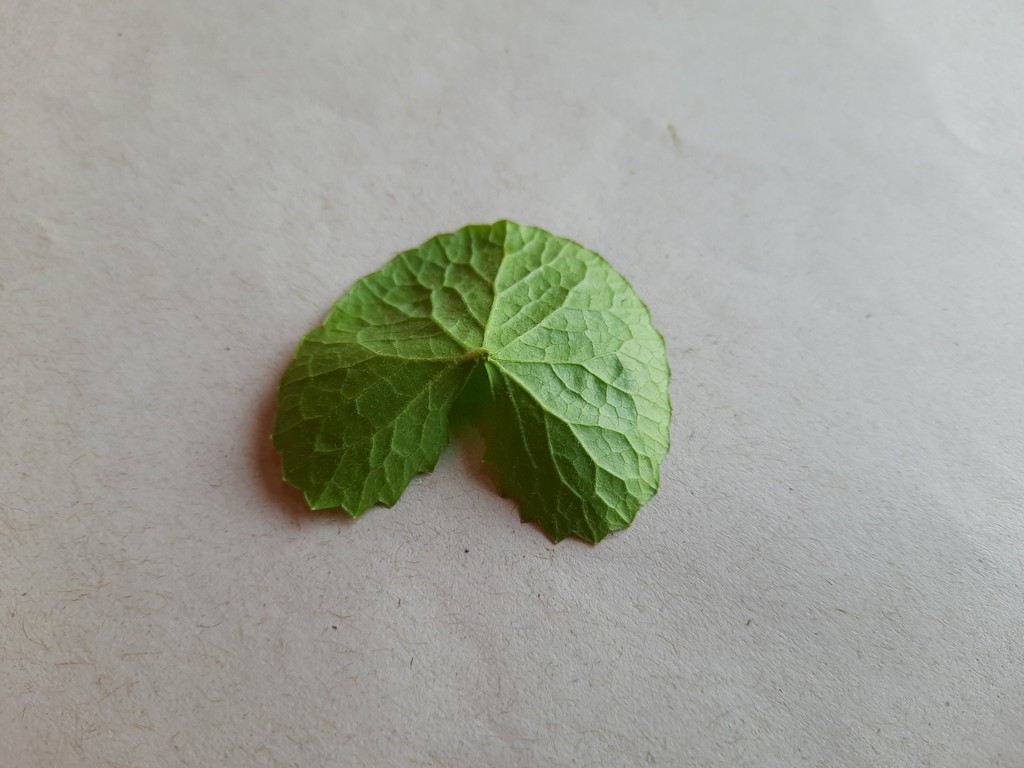
Label: Healthy